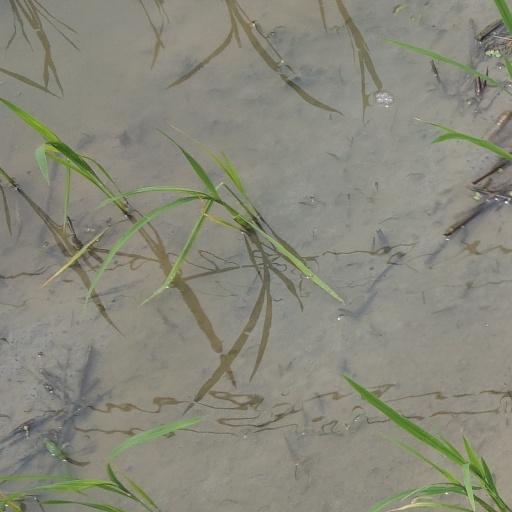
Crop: rice